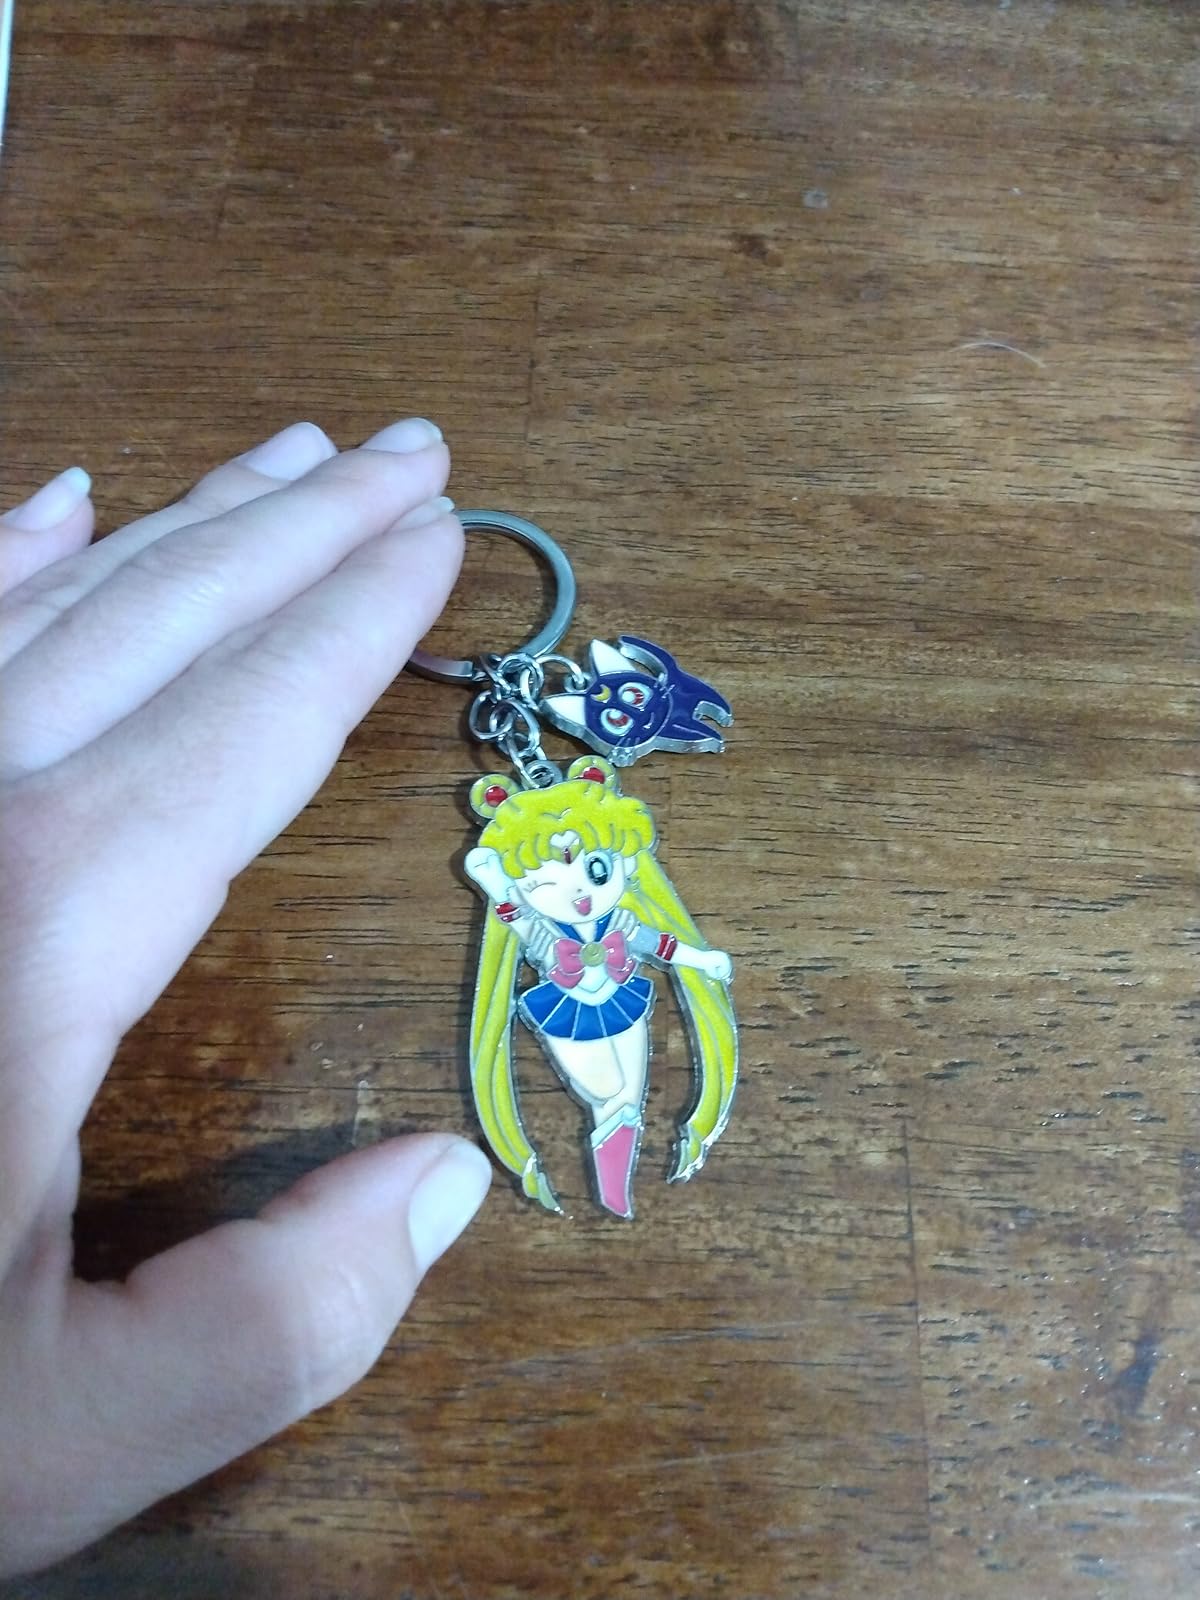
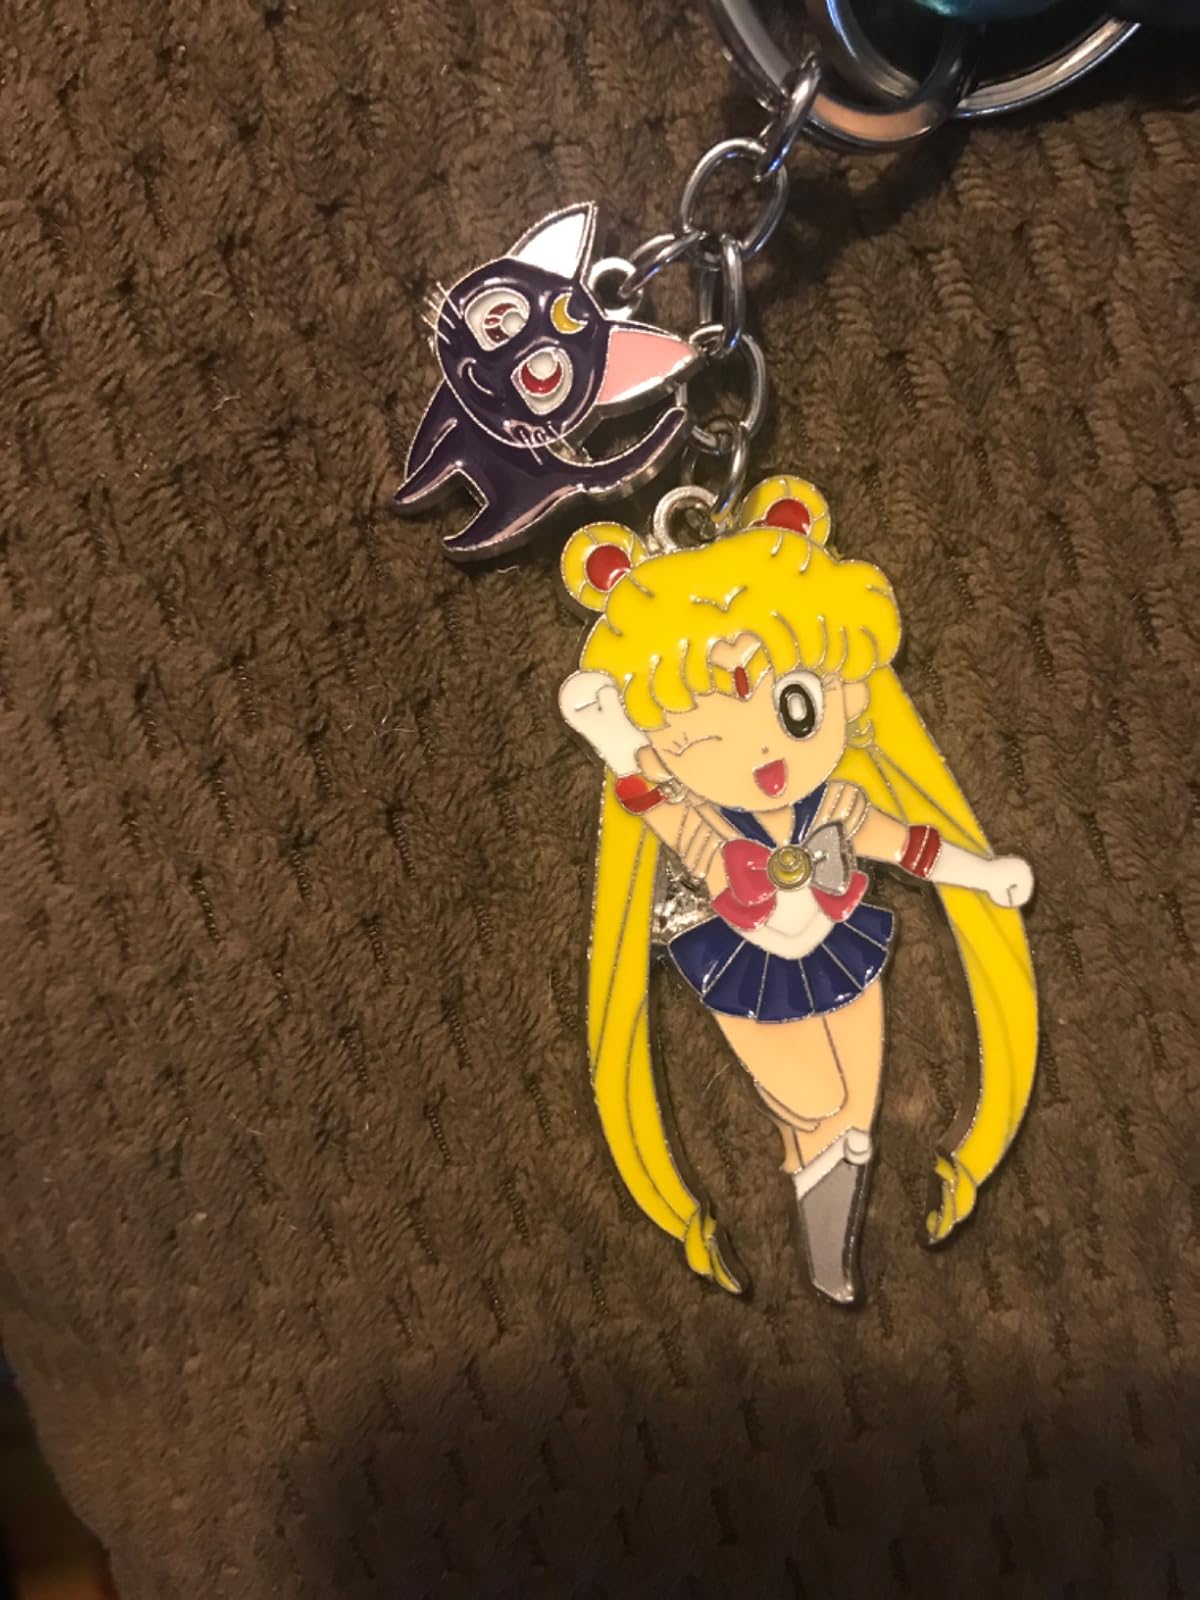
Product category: accessories_keychain
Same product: yes